History of personal computers

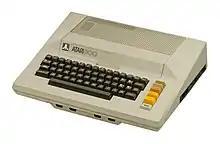
Atari 800

Tandy Corporation (Radio Shack) introduced the TRS-80, retroactively known as the Model I as the company expanded the line with more powerful models. The Model I combined motherboard and keyboard into one unit with a separate black-and-white monitor and power supply. Tandy's 3000+ Radio Shack storefronts ensured the computer would have widespread distribution and support (repair, upgrade, training services) that neither Apple nor Commodore could touch.